Shaheed Minar, Kolkata

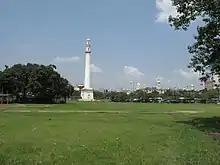
View of the Shaheed Minar Maidan

Known as the ""Cloud kissing Monument"" by Mark Twain, the Shaheed Minar is located at Esplanade in Central Kolkata in the north-east facet of the Maidan. The tower is high. It has a foundation based on the Egyptian style. The column is a combination of styles with a classical fluted column, a Syrian upper portion, and a Turkish dome. It has two balconies at the top. The top floor of the minar is accessible by a serpentine staircase, a total of 223 steps. It has a total of 218 steps until the top of the tower.